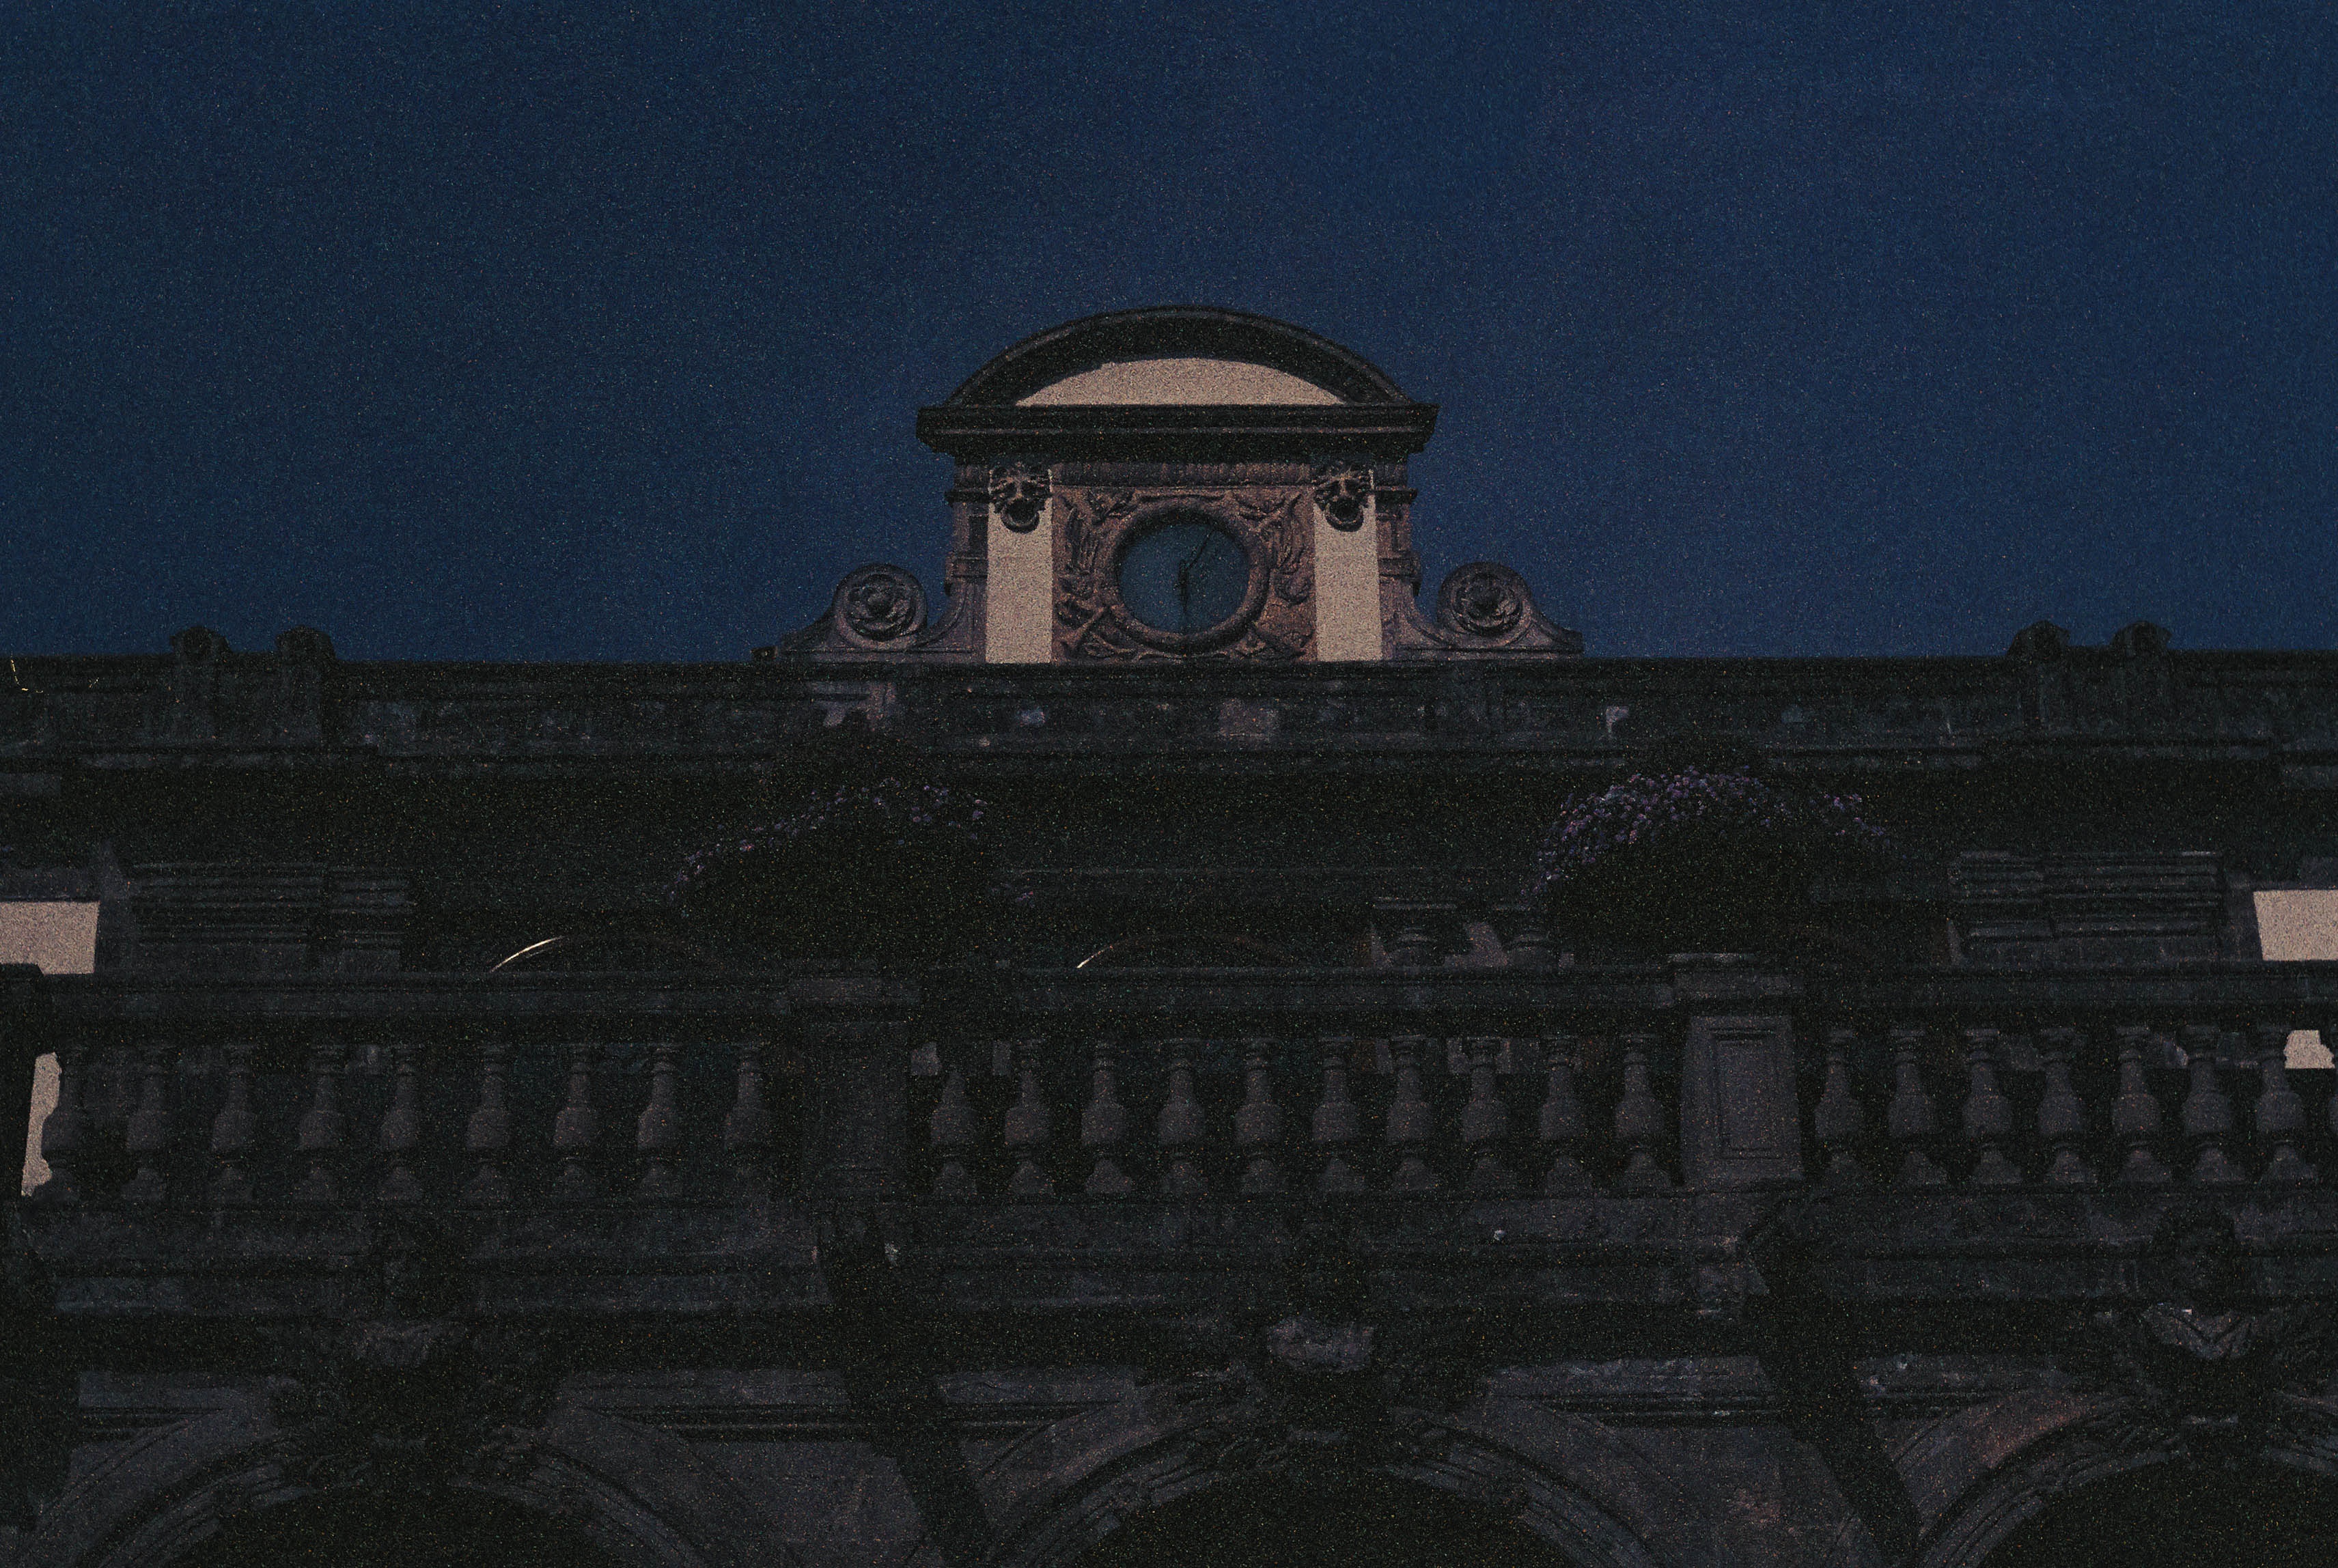
building, evening, darkness, screenshot